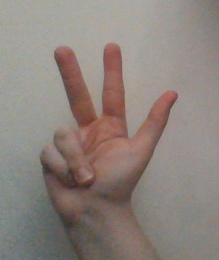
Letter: al